2003 Texas redistricting

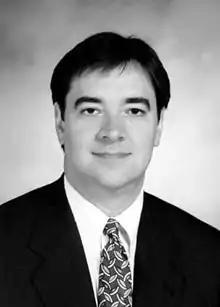
Jim Dunnam led the "Killer Ds" walkout.

In September 2001, then House Majority Whip Tom DeLay (TX-22) organized Texans for a Republican Majority (TRMPAC), a political action committee designed to gather campaign funds for Republican candidates throughout Texas—in particular with an eye to gaining control of the state House Speakership, then held by Democrat Pete Laney. TRMPAC was modeled closely after DeLay's Americans for a Republican Majority (ARMPAC), a federal-level organization created to raise funds for Republicans during the 2000 national elections. Simultaneously, as has been well documented in the media, DeLay played a key role in the ongoing Texas redistricting effort.